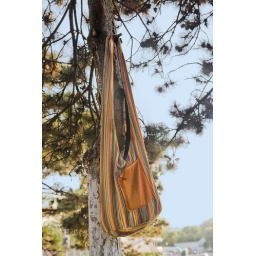
shoulder bag in a tree